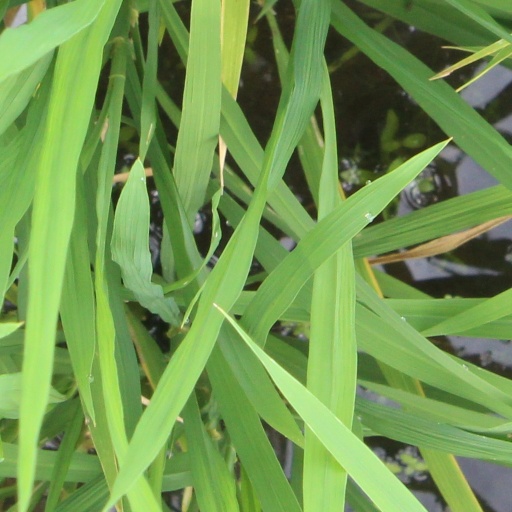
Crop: rice